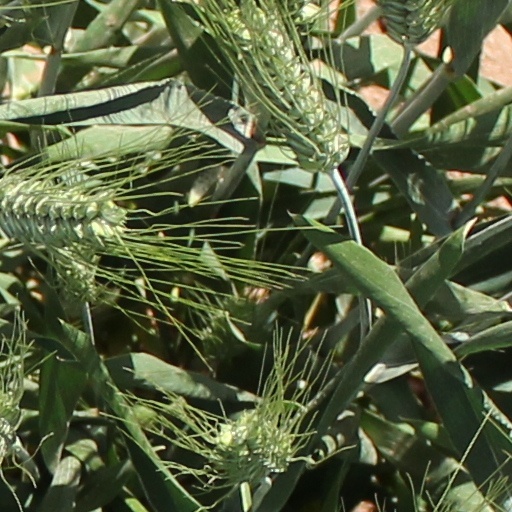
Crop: wheat